Answer in natural language. Considering the relative positions, is gray chair with metal handles (highlighted by a green box) above or below round glass top chrome side table (highlighted by a red box)? Choose between the following options: below or above
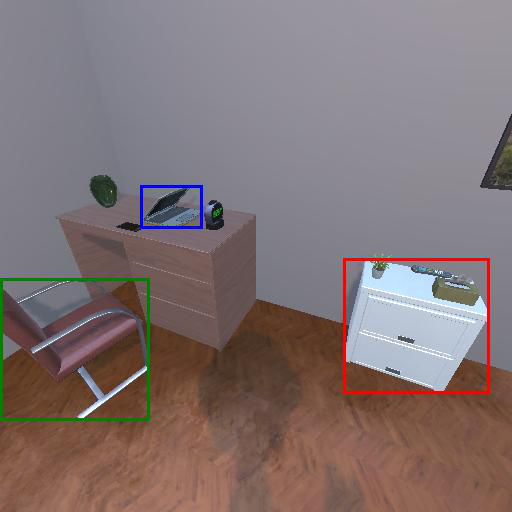
<answer>below</answer>